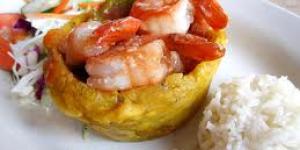
mofongo relleno de camarones